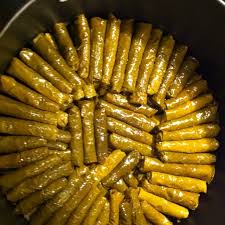
Yemek: yaprak_sarma